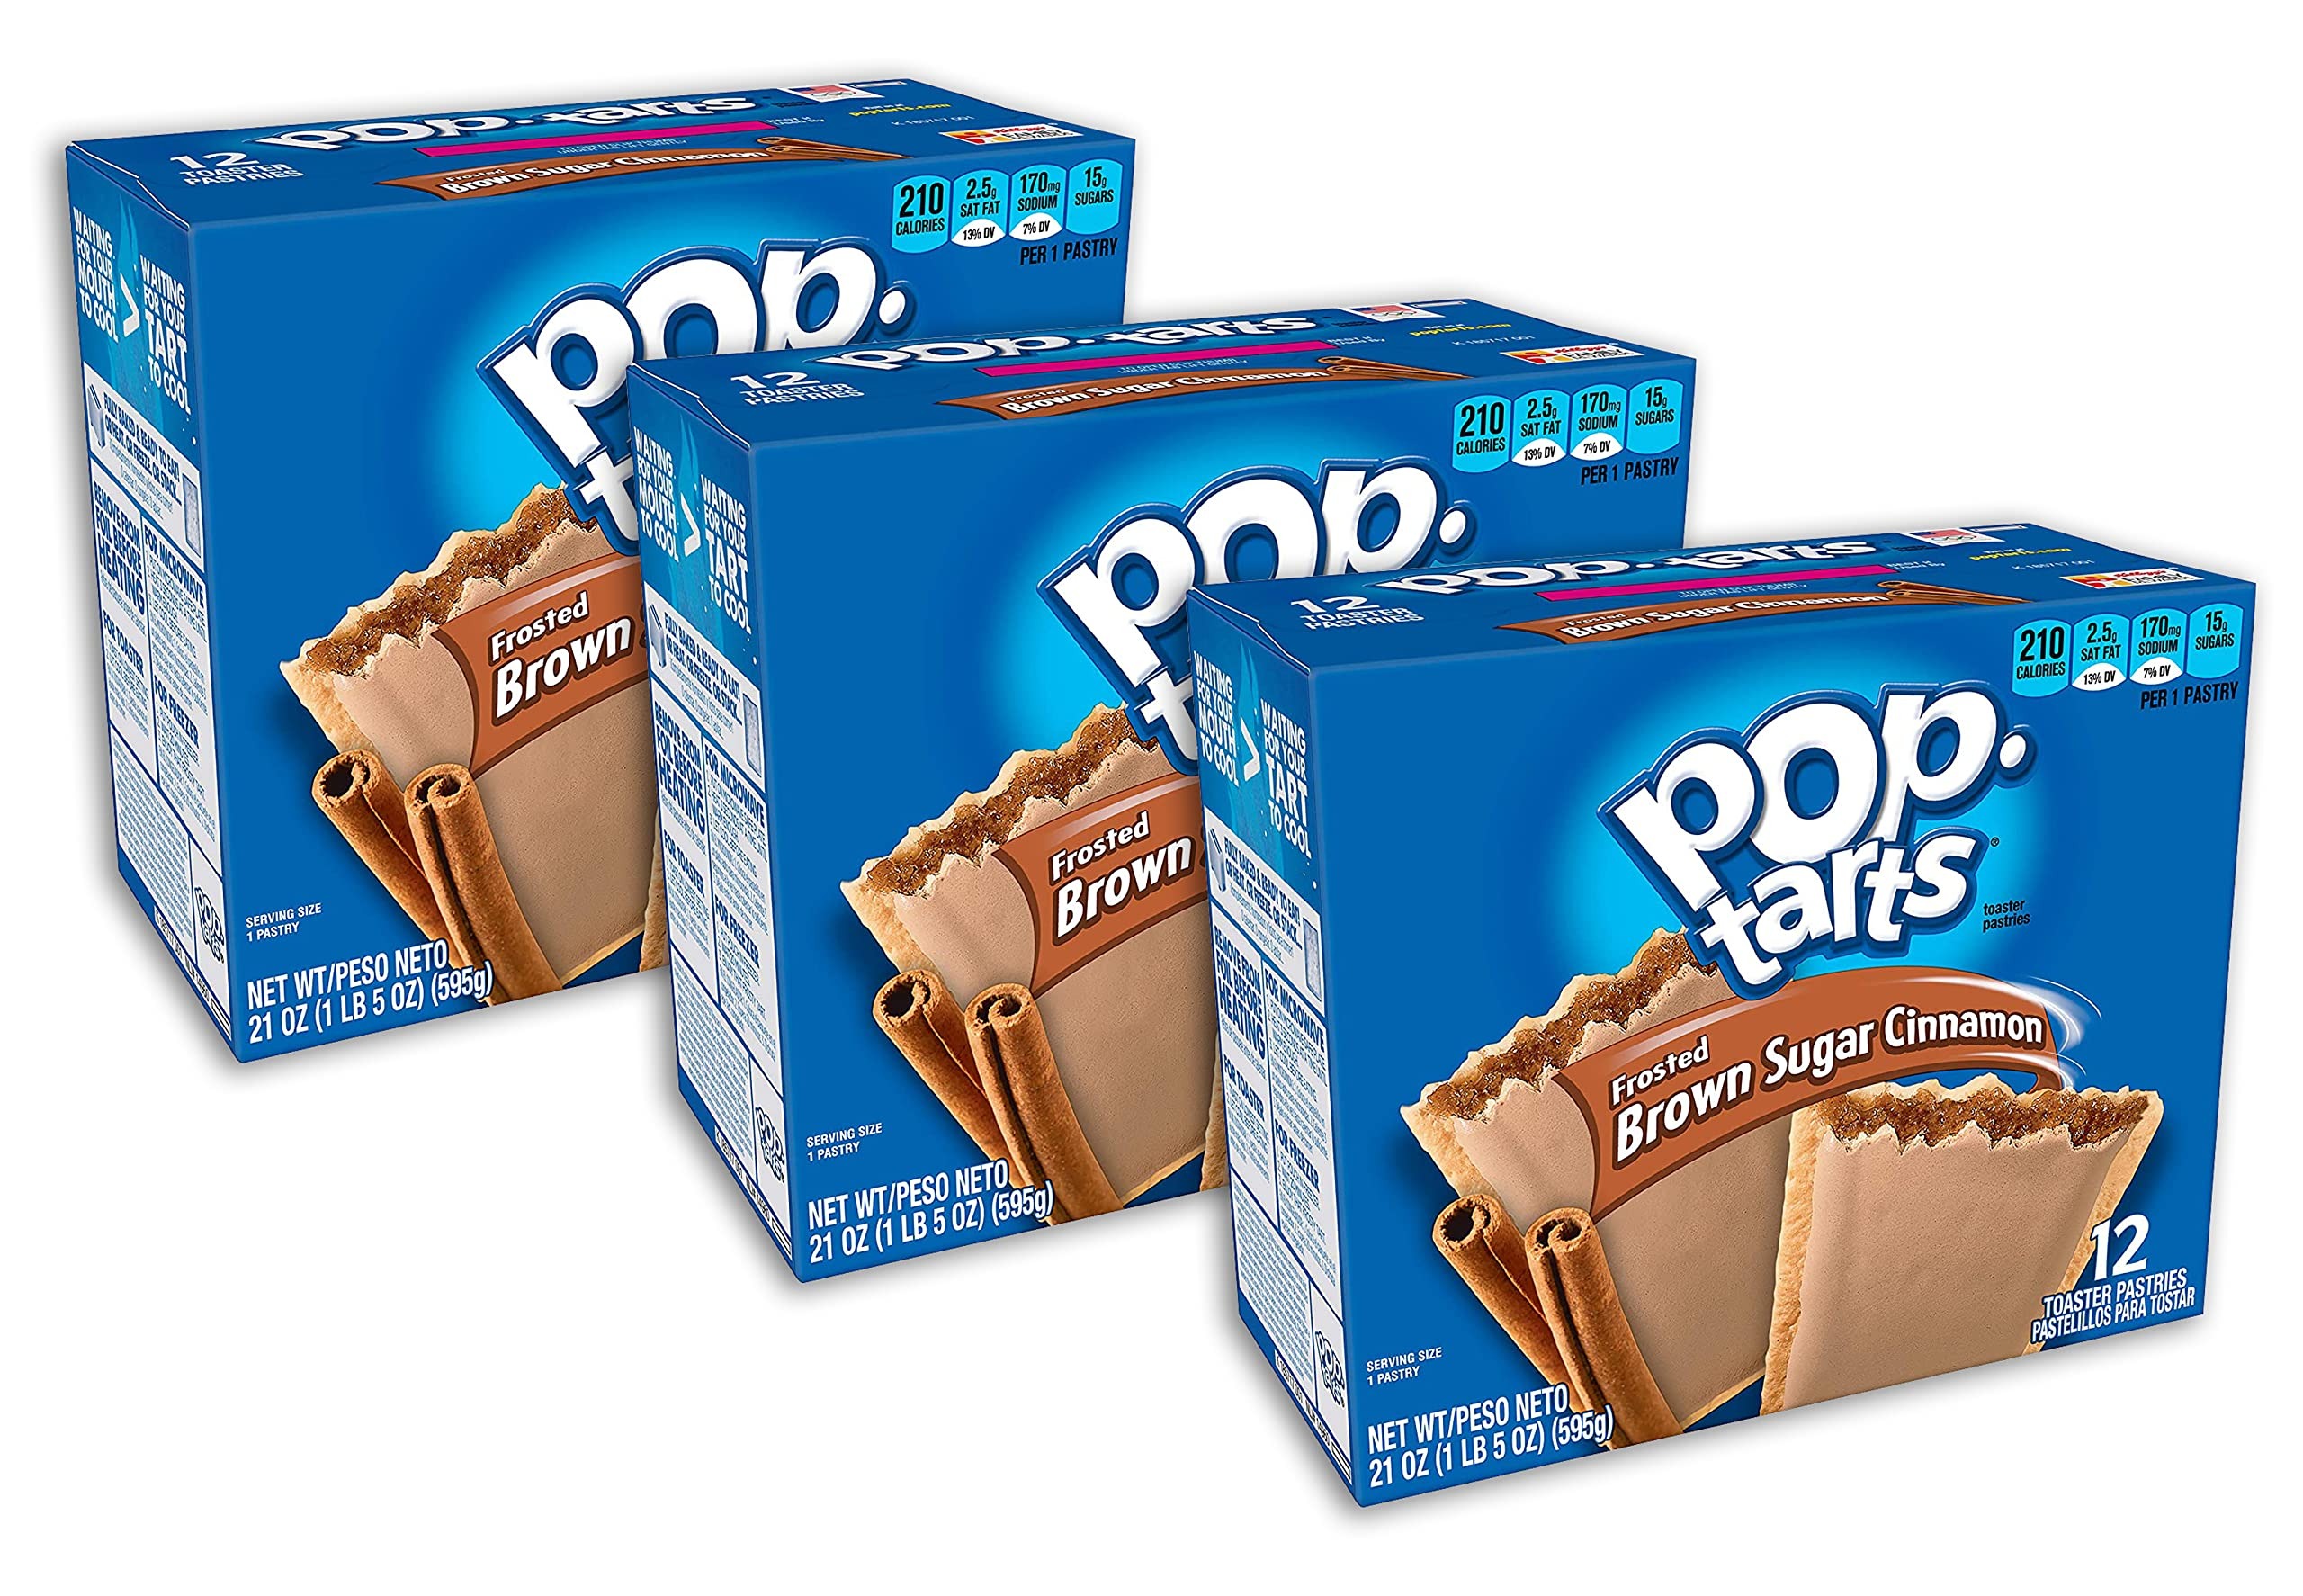
Item Name: Kellogg's Pop-Tarts Frosted Toaster Pastries Frosted Brown Sugar Cinnamon,1.76 Ounce (Pack of 36)
Bullet Point 1: Kellogg's Poptarts Frosted Brownsugar and Cinnamon
Bullet Point 2: Good source of 7 vitamins and minerals
Value: 10.56
Unit: Ounce

Price: 27.92